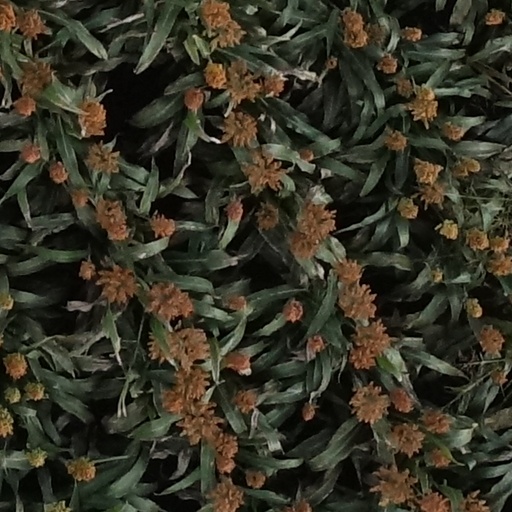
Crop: sorghum